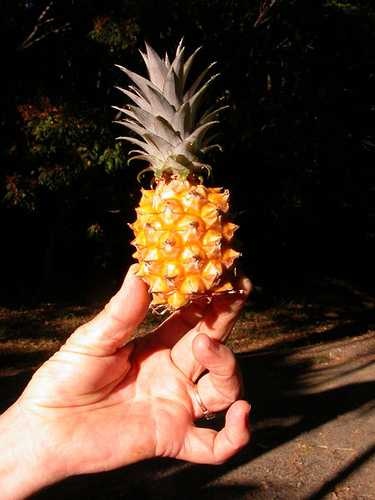
Label: Pineapple